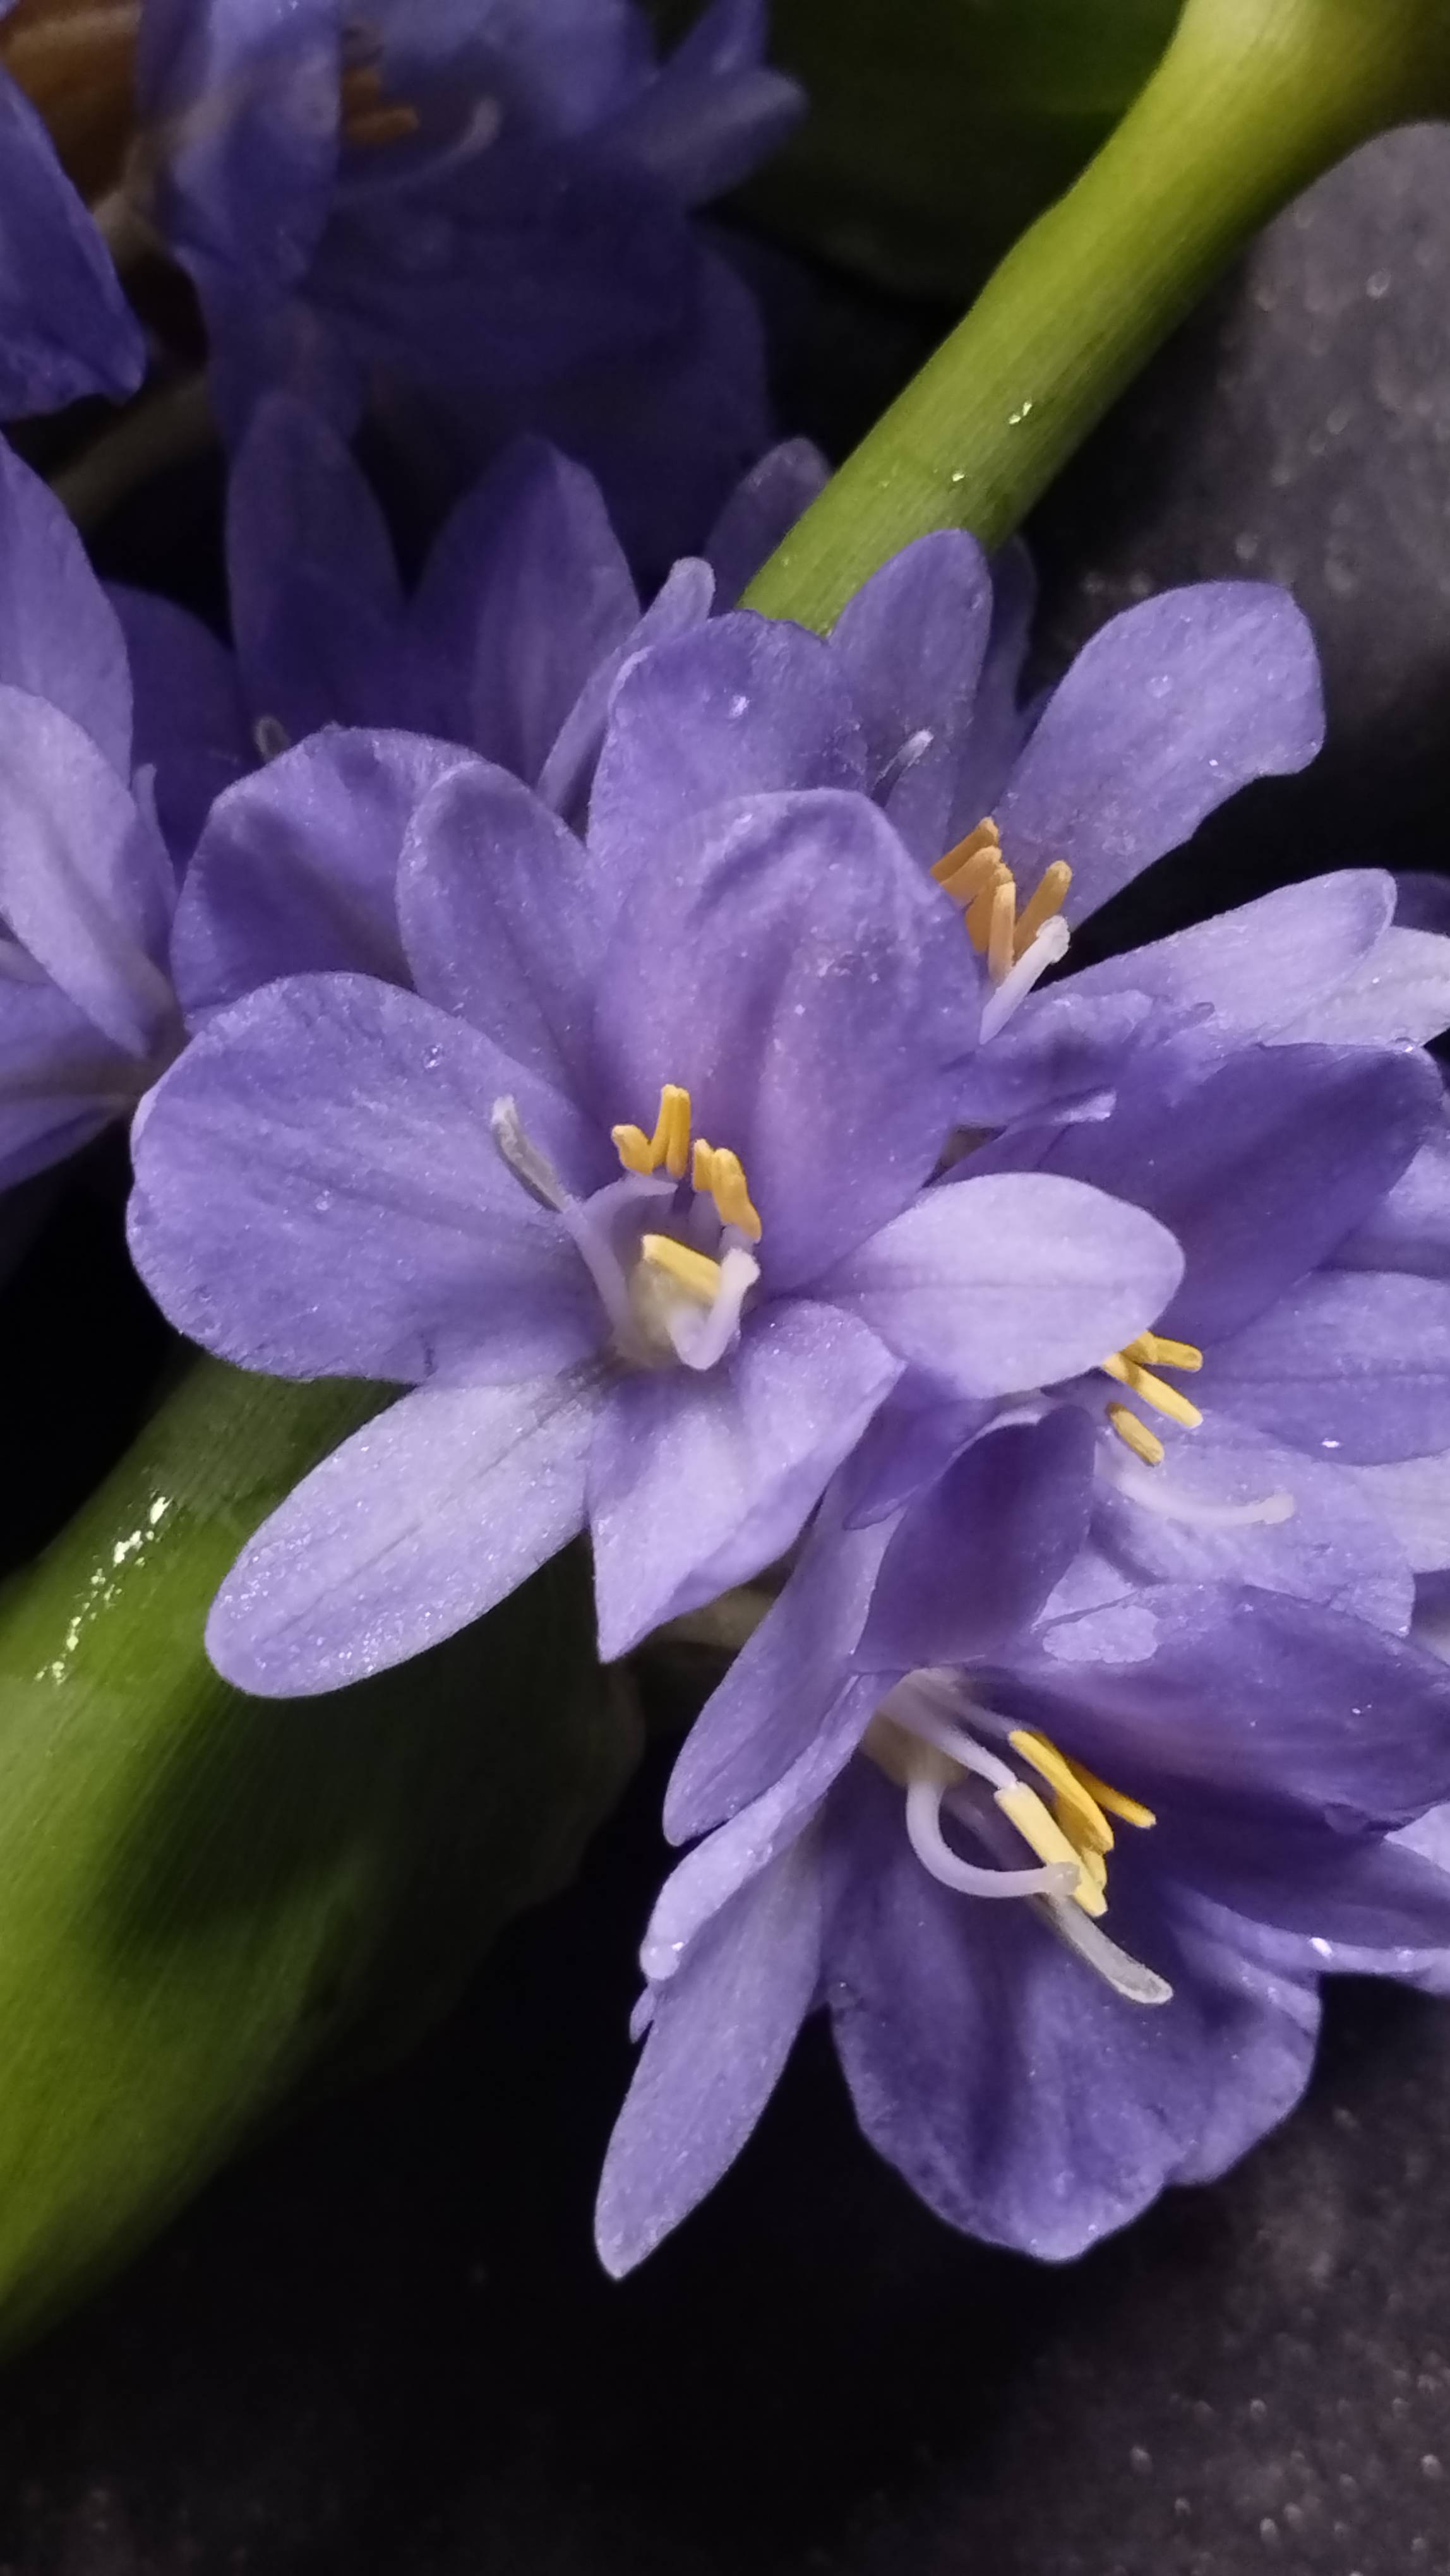
Species: Heartleaf False Pickerelweed (Monochoria korsakowii)